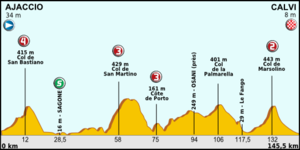
La 3ᵉ étape du Tour de France 2013 s'est déroulée le lundi 1ᵉʳ juillet 2013. Elle part de Ajaccio et arrive à Calvi.